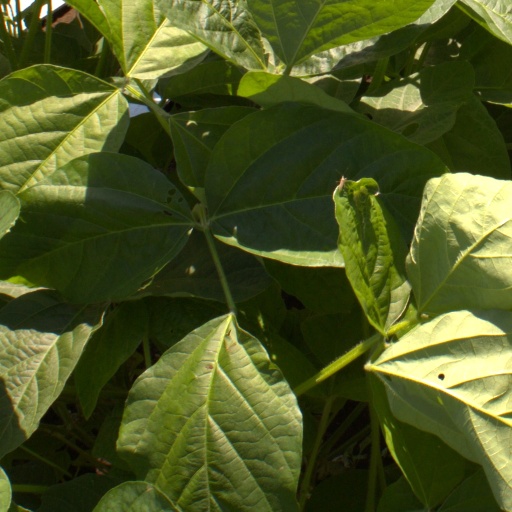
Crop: soybean